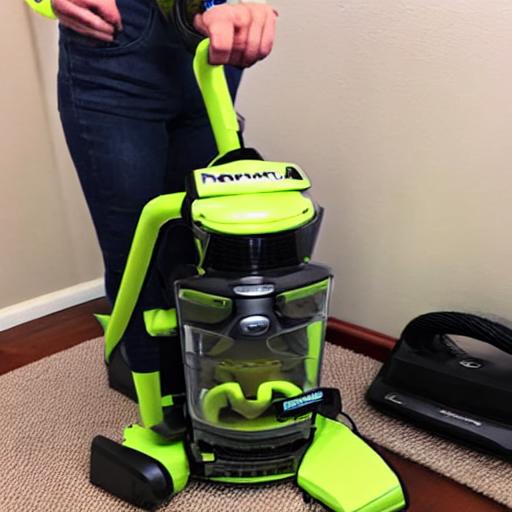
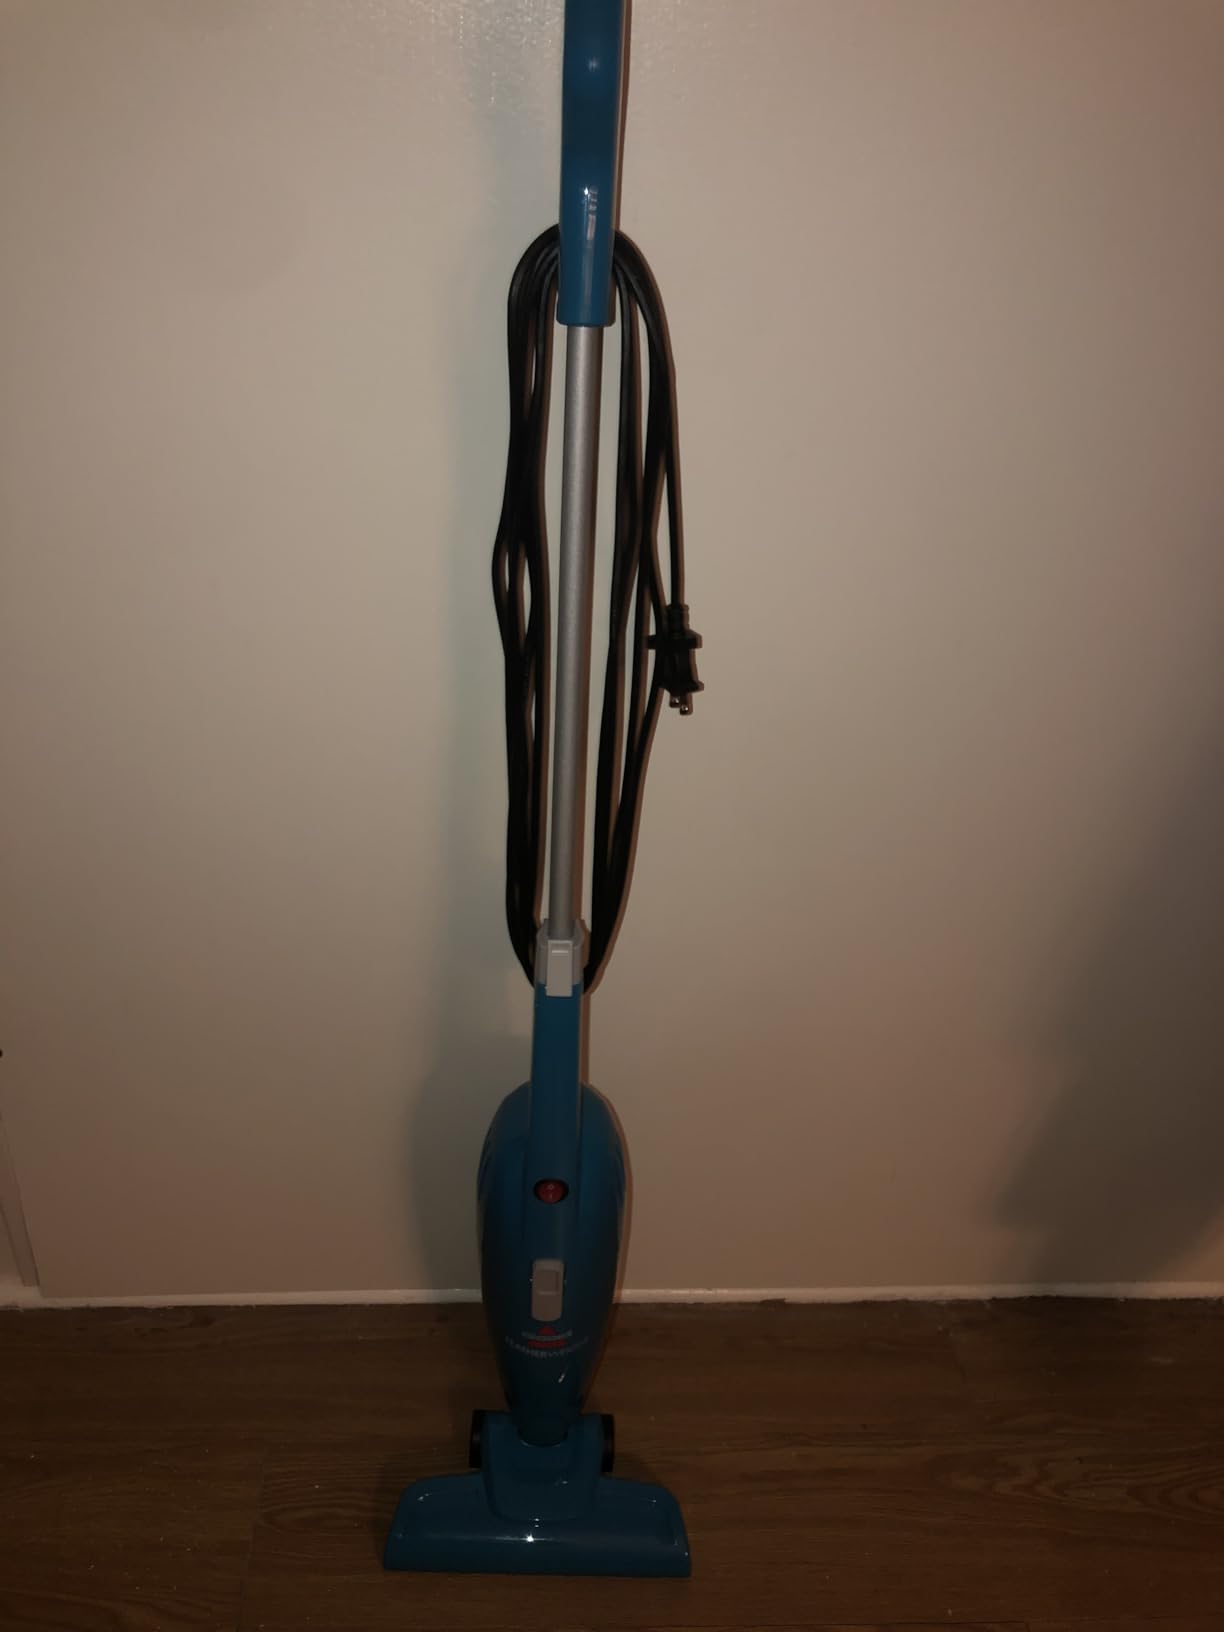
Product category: items_vacuum
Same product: no